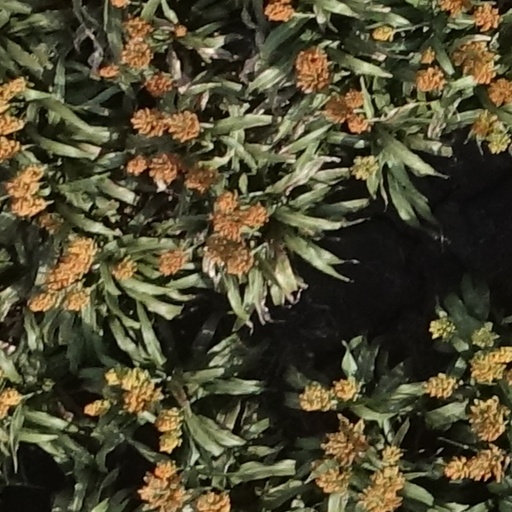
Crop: sorghum